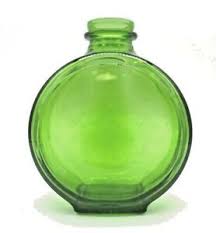
Waste category: glass